Maymūnah Stone

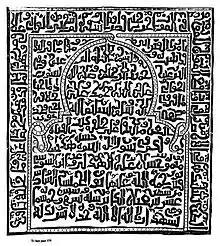
Copy of the tombstone, from 1841

The marble stone was originally used in the Roman period as its backside indicates. A relief in the form of a rose was sculpted in the Roman architectural style. It was later reused as a tombstone. It is the only islamic funerary stone in Malta of its period to be still intact in its original size and the only one which gives a date.